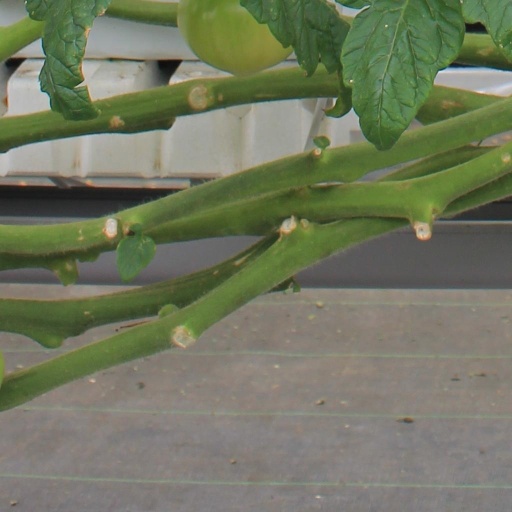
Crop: tomato